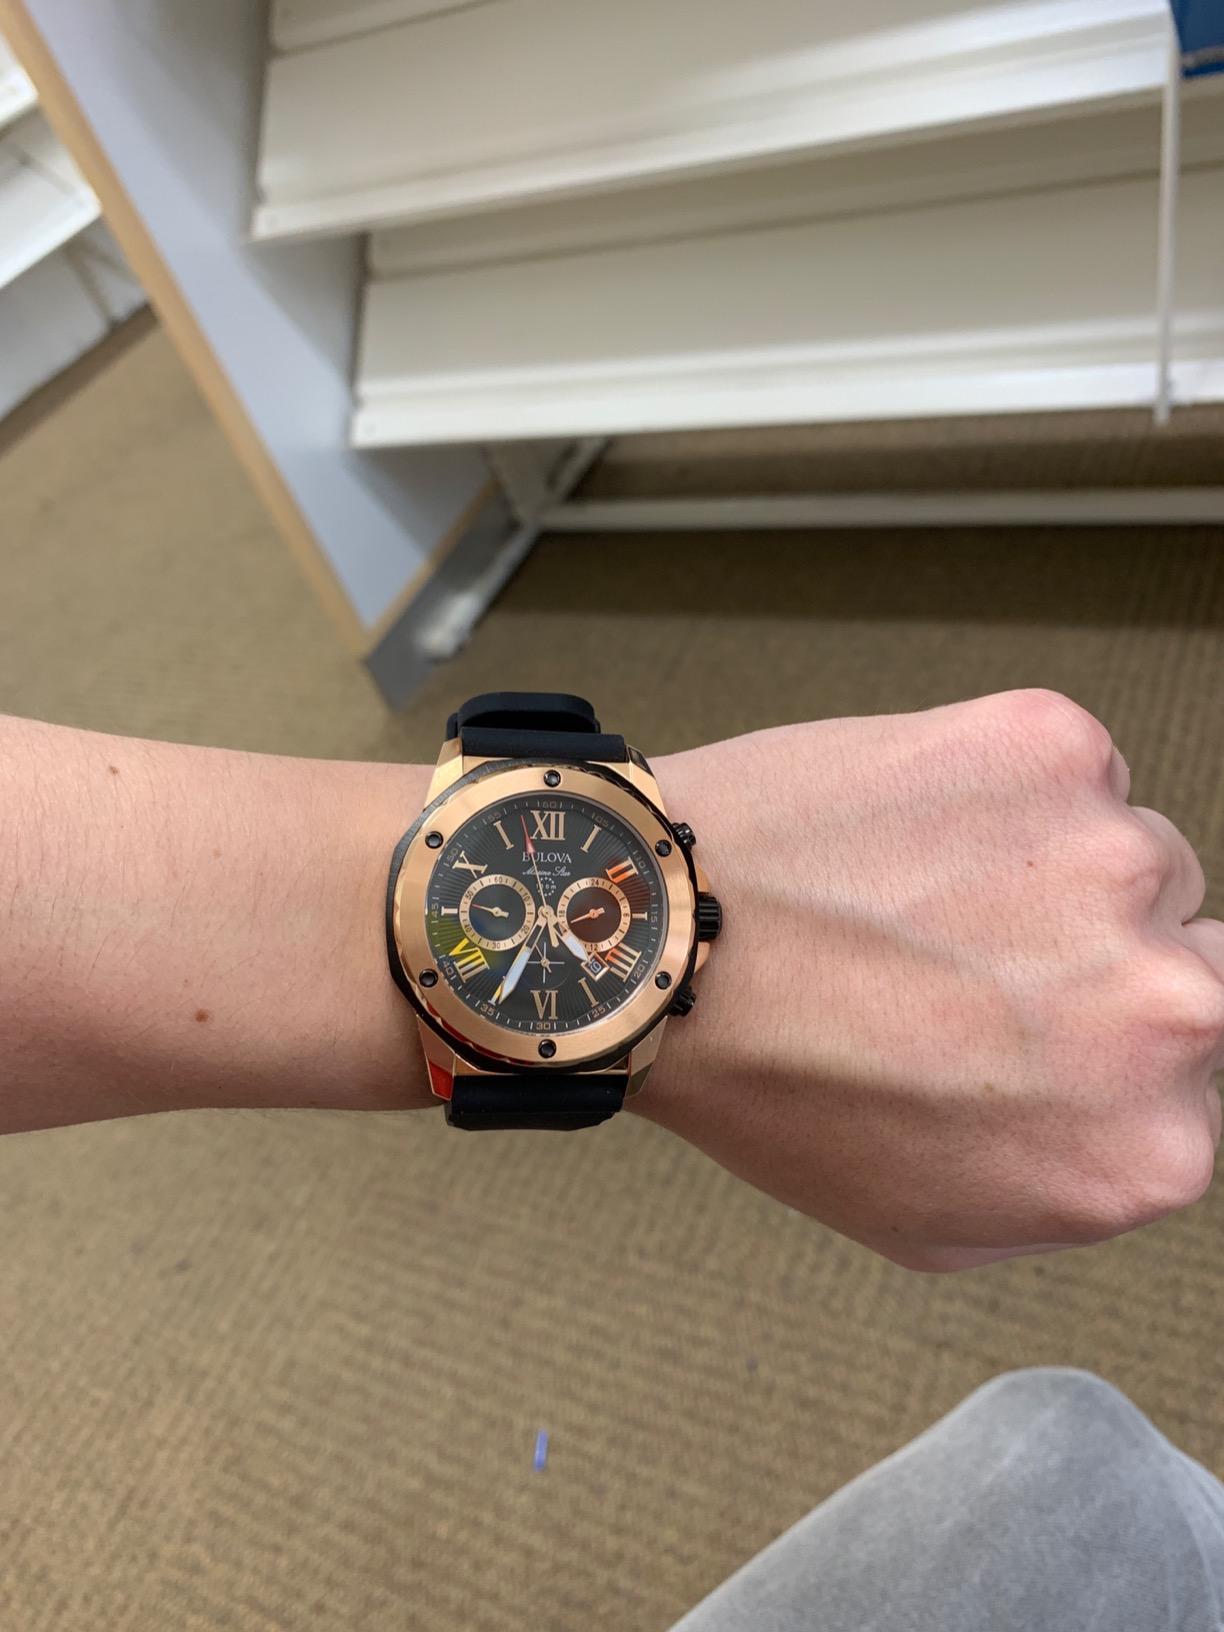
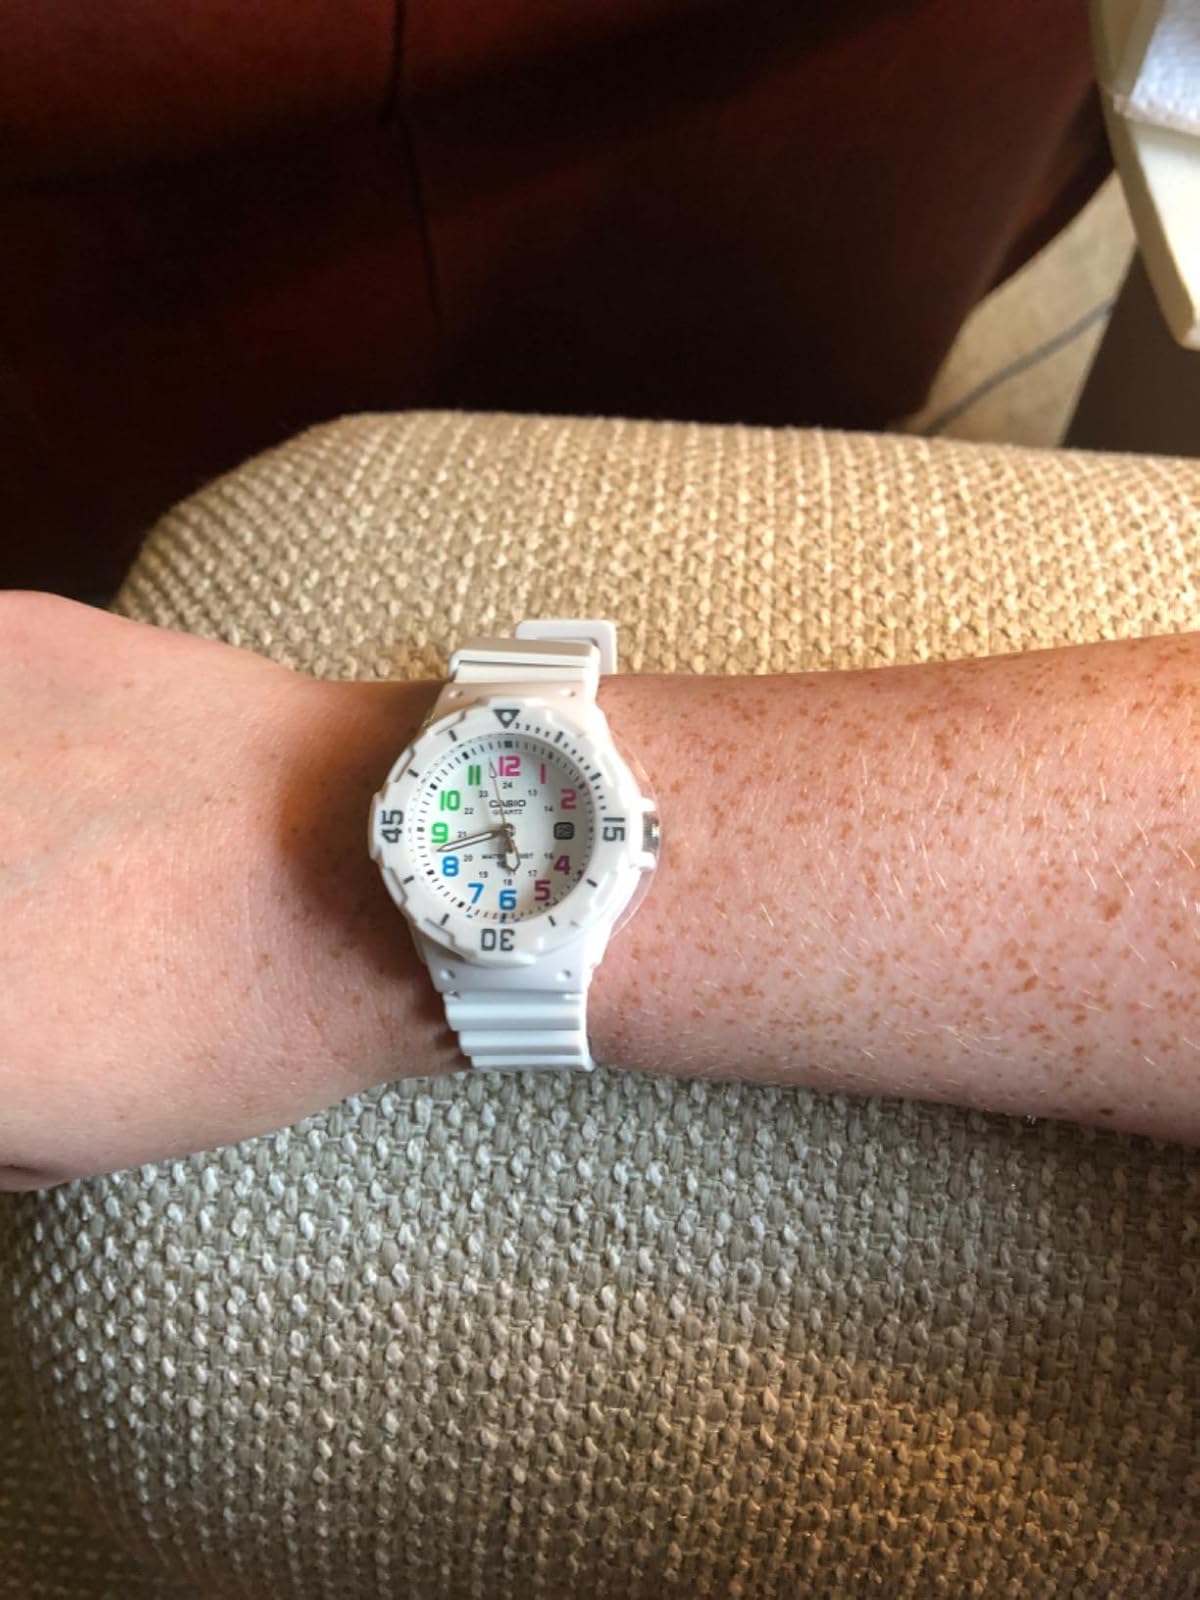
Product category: accessories_watch
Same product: no